Lucas County Courthouse Square Historic District

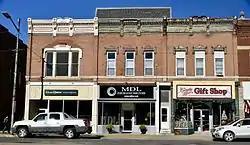

Lucas County Courthouse Square Historic District is a nationally recognized historic district located in Chariton, Iowa, United States. It was listed on the National Register of Historic Places in 2014. At the time of its nomination the district consisted of 76 resources, including 56 contributing buildings, one contributing site, one contributing structure, three contributing objects, 14 noncontributing buildings, one noncontributing structure, and one noncontributing object. The historic district covers the city's central business district in the original town plat. The buildings were either built or remodeled between 1867 and 1963, and range from one to three stories in height. They all have brick exteriors. Of the older buildings, the commercial Italianate style is dominant.